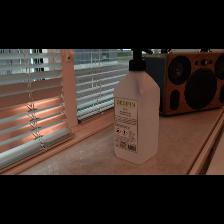
Label: NonHuman